2023 Caribbean heat wave

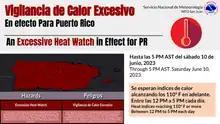
NWS notice of the heat watch in Puerto Rico

The 2023 Caribbean heat wave was one of the heat waves in the series of the 2023 heat waves. It was an intense weather event characterized by prolonged record-breaking temperatures affecting the Caribbean, South Florida, and the Gulf of Mexico.